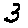
Label: 3